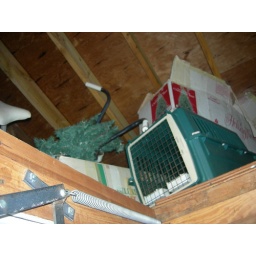
beginning to see why cracks in the house and sagging on roof